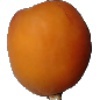
Label: Apricot 1